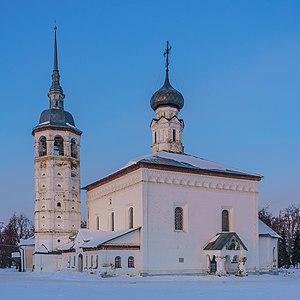
L'église de la Résurrection ou Église de la Résurrection au marché est une église d'été située sur la place principale du marché de la ville de Souzdal à côté des " Galeries commerciales " qui a été édifiée en 1720. Derrière elle, se trouve une église d'hiver : l'église de l'icône de Notre-Dame-de-Kazan qui date de 1739.